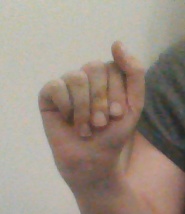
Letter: saad